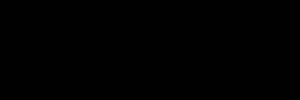
Dvorak (tastatur) / Ethåndsversionerne
Højrehåndsudgave af Dvorak-tastaturlayoutet
Dvorak-tastaturlayoutet, også kaldet Dvorak Simplified Keyboard, er et tastaturlayout patenteret i 1936 af Dr. August Dvorak, en tidligere professor i uddannelse ved University of Washington, og William Dealey, som et alternativ til det mere udbredte QWERTY-layout. Mere alment kaldes det Dvorak-tastaturet eller bare Dvorak.